USS John F. Kennedy (CV-67)

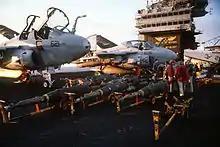
Laser-guided bombs line the flight deck of "John F. Kennedy" in preparation for air strikes against Iraq during Operation Desert Storm on 23 January 1991. The A-6E Intruder aircraft in the background is armed with laser-guided bombs.

"John F. Kennedy" returned to the U.S. in time to participate in Fleet Week in New York and Independence Day celebrations in Boston, Massachusetts before receiving an "All-hands" recall on 10 August 1990, for Operation Desert Shield. The ship was empty of fuel, and ordnance and equipment as she was ready to join the yards for some SRA maintenance. Once the Warning order was issued, the ship went into 24-hour supplies replenishment procedures. She took on all the supplies and equipment she had just been offloading. She took on additional fuel and ordnance while crossing the Atlantic Ocean. She departed the United States combat ready faster than any ship had accomplished since the Vietnam War. She departed on 15 August 1990, and became the flagship for the commander of the Red Sea Battle Force. At midnight on 17 January 1991 "John F. Kennedy"s Carrier Air Wing 3 commenced the first strike operations against Iraqi forces as part of Operation Desert Storm. Between the commencement of the operation and the cease-fire, "John F. Kennedy" launched 114 airstrikes and nearly 2,900 sorties against Iraq, which delivered over 3.5 million pounds of ordnance. On 27 February 1991 President George H. W. Bush declared a cease-fire in Iraq, and ordered all U.S. forces to stand down. "John F. Kennedy" was relieved, and began the long journey home by transiting the Suez Canal. She arrived in Norfolk on 28 March 1991.